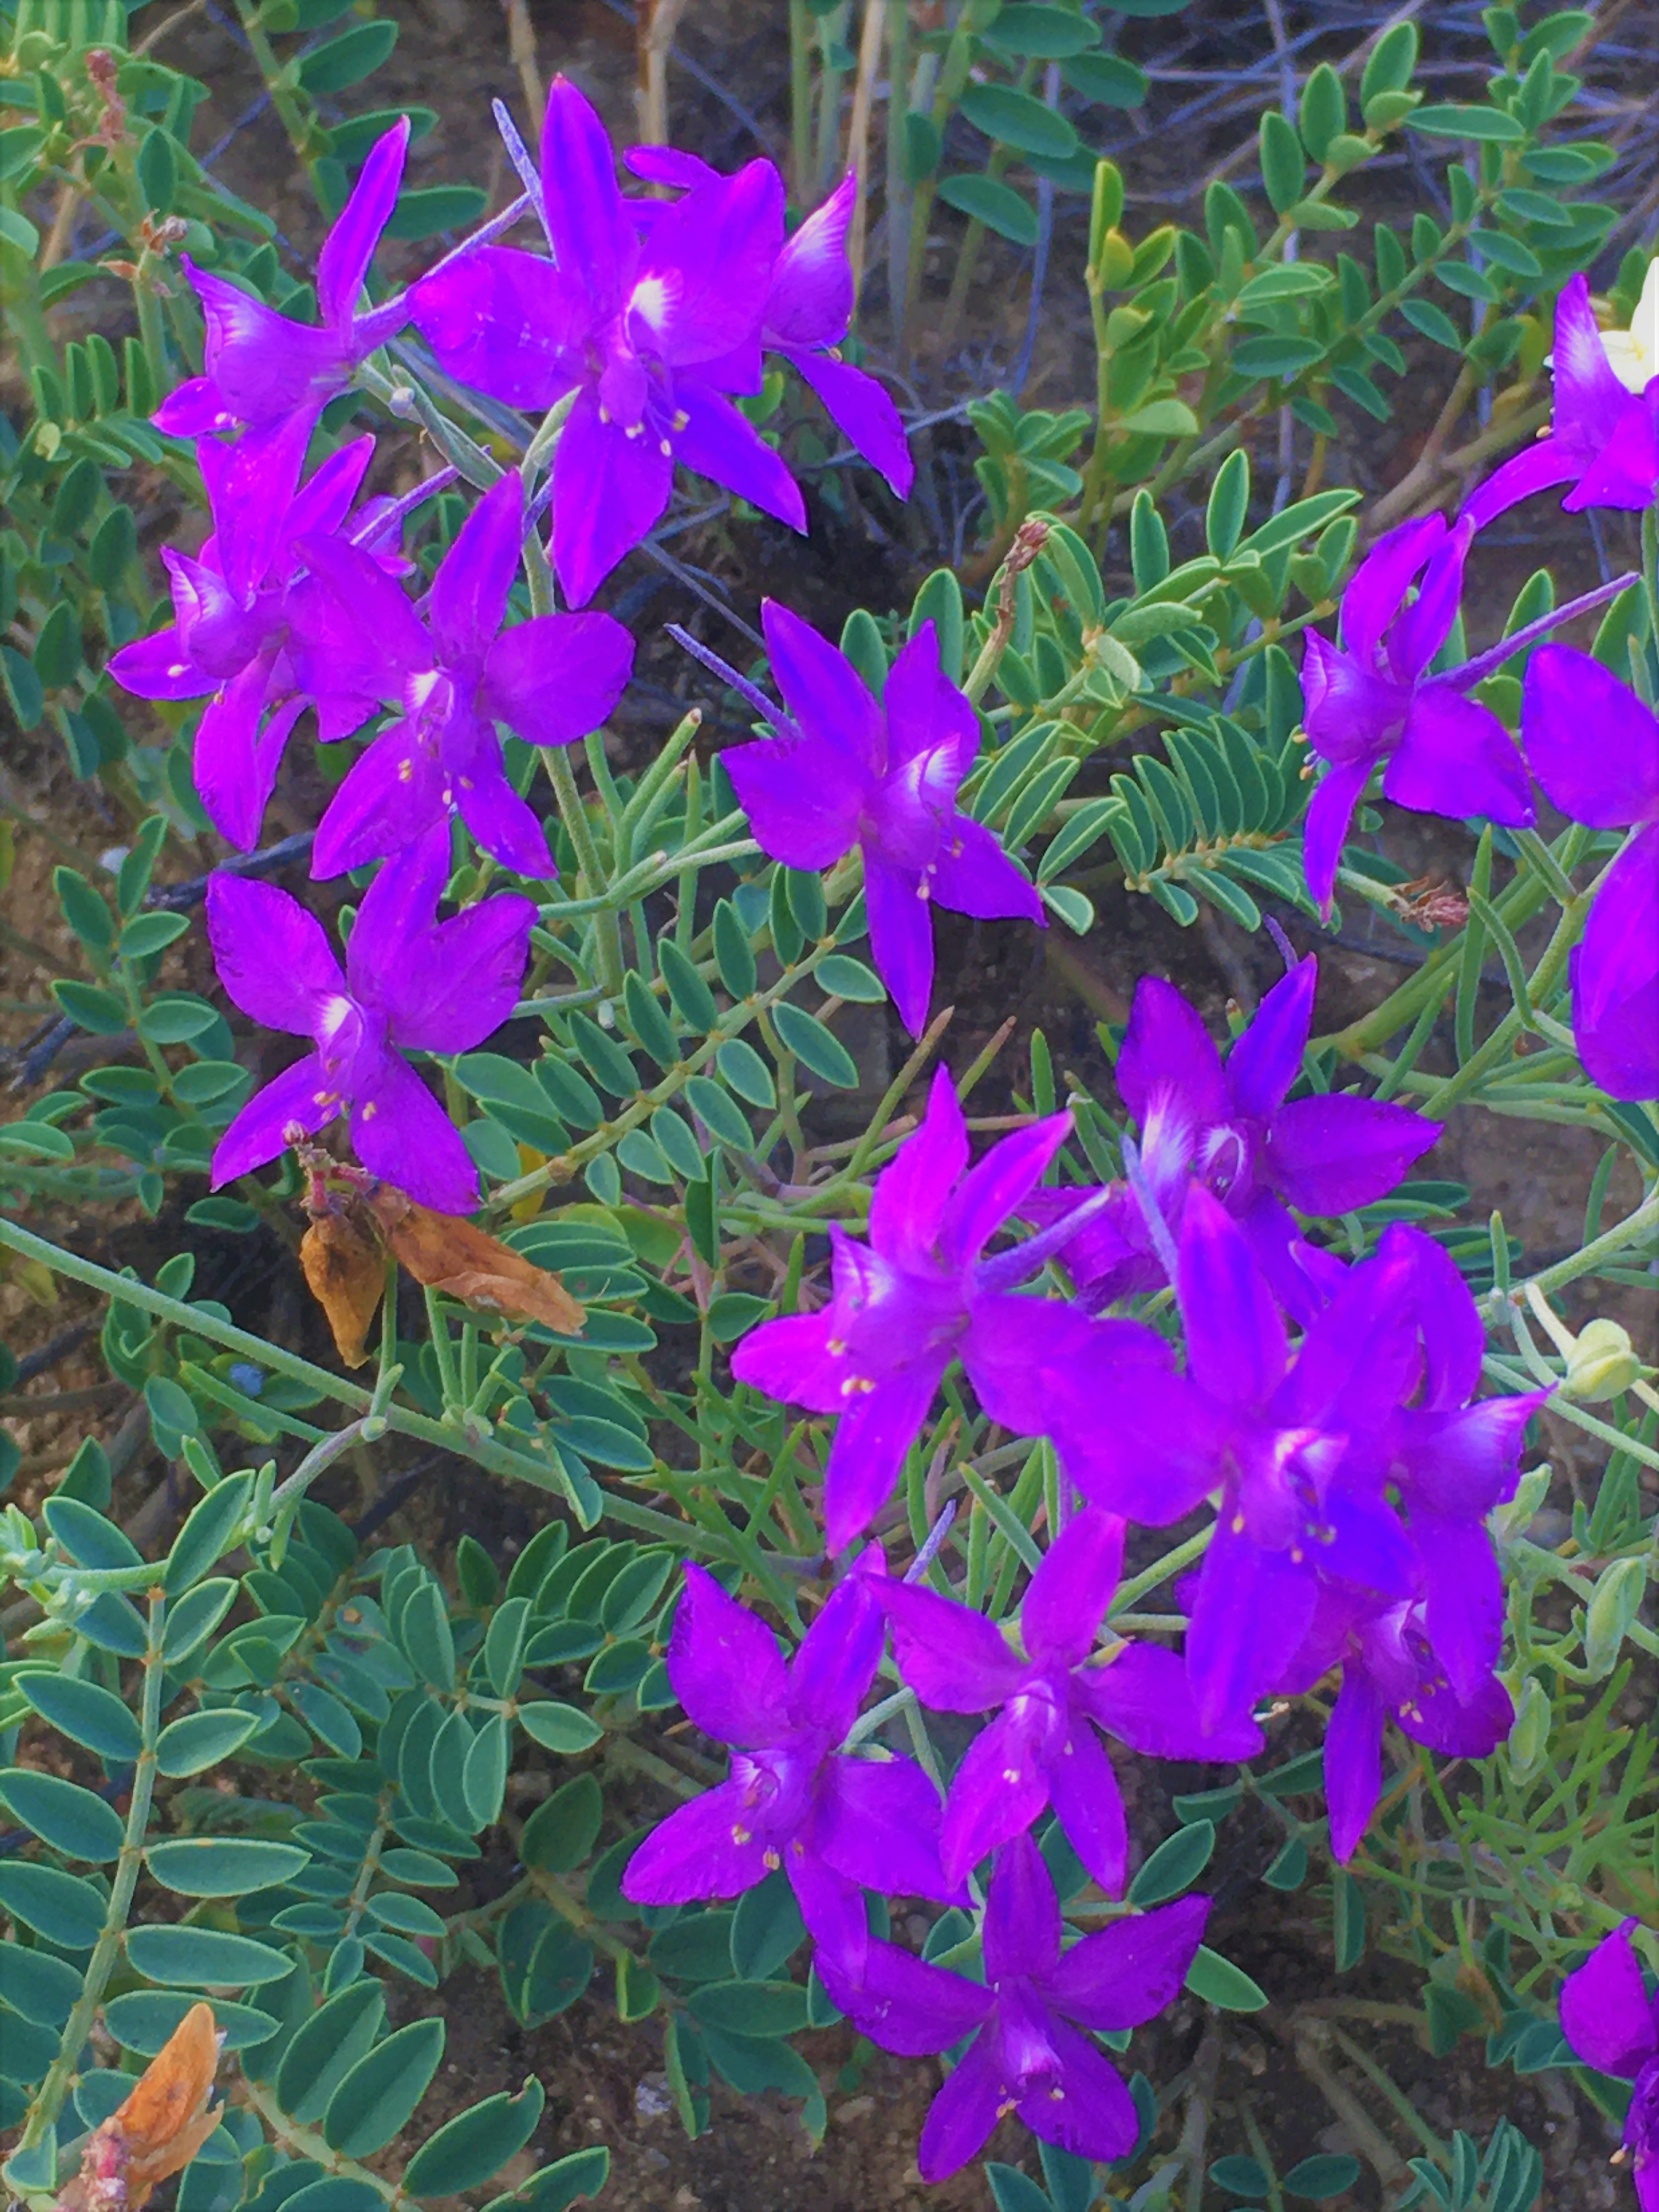
landscape, lake, nature, trees, water, flower, flowering plant, purple, plant, terrestrial plant, violet, petal, wildflower, bellflower family, dendrobium, magenta, orchid, groundcover, annual plant, dianthus, bellflower, lobelia, pink family, cattleya, melastome family, perennial plant